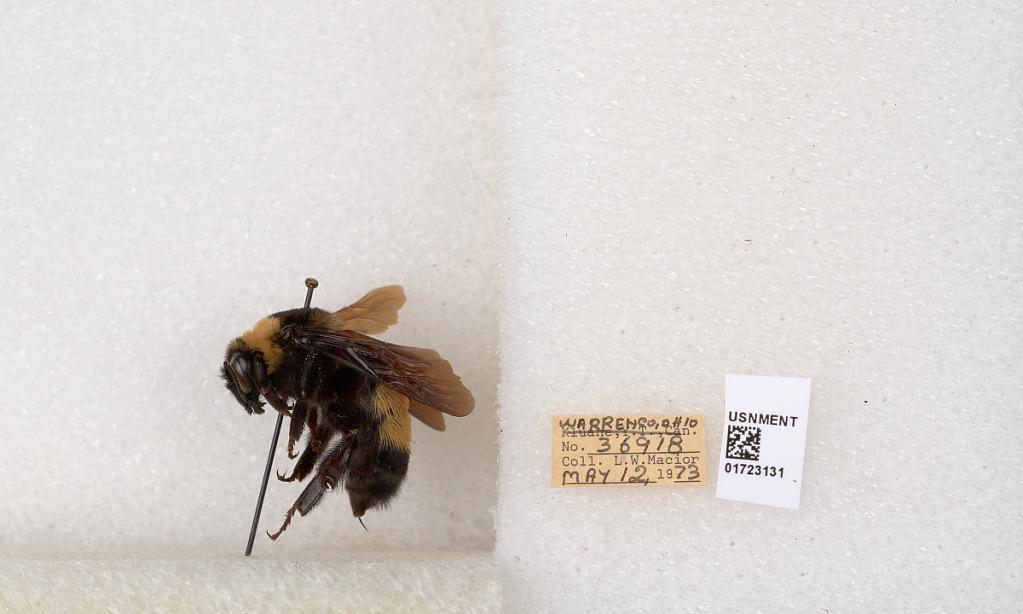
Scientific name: Bombus (Bombus) nevadensis auricormus
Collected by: L. Macior
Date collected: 1973-5-12
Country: United States
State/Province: Ohio
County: Warren
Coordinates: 39.4276, -84.1668